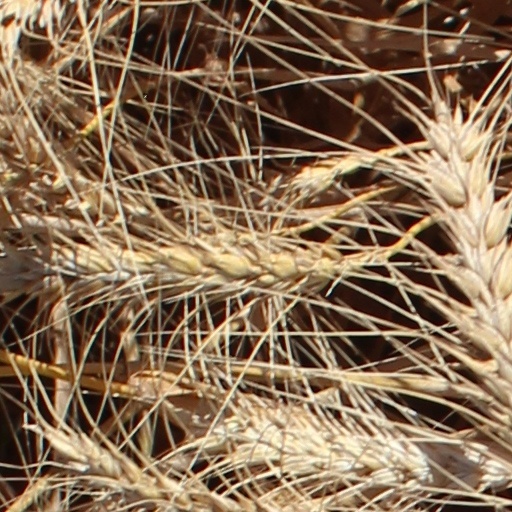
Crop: wheat